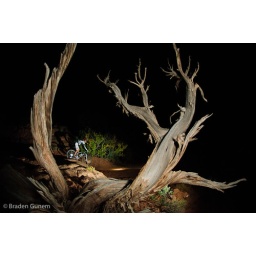
A rider pushes through the night in the 24 Hours of Moab mountain bike race. 2010